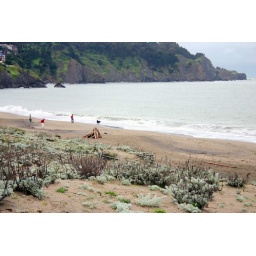
near golden gate bridge looking out into the ocean